Kannur Squad

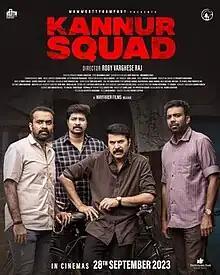
Theatrical release poster

Kannur Squad is a 2023 Indian Malayalam-language crime thriller film directed by Roby Varghese Raj in his directorial debut and written by Muhammed Shafi and Rony David Raj. The film stars Mammootty alongside Azees Nedumangad, Rony David Raj, Shabareesh Varma, Kishore and Vijayaraghavan. It was produced by Mammootty under the banner of Mammootty Kampany and was based on the real story of a team of police officers who were part of the Kannur Squad, a crime investigation unit, formed by former Kannur SP S. Sreejith IPS.